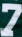
Number: 7